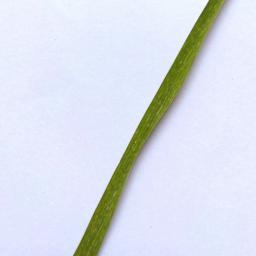
Label: Rice___Healthy